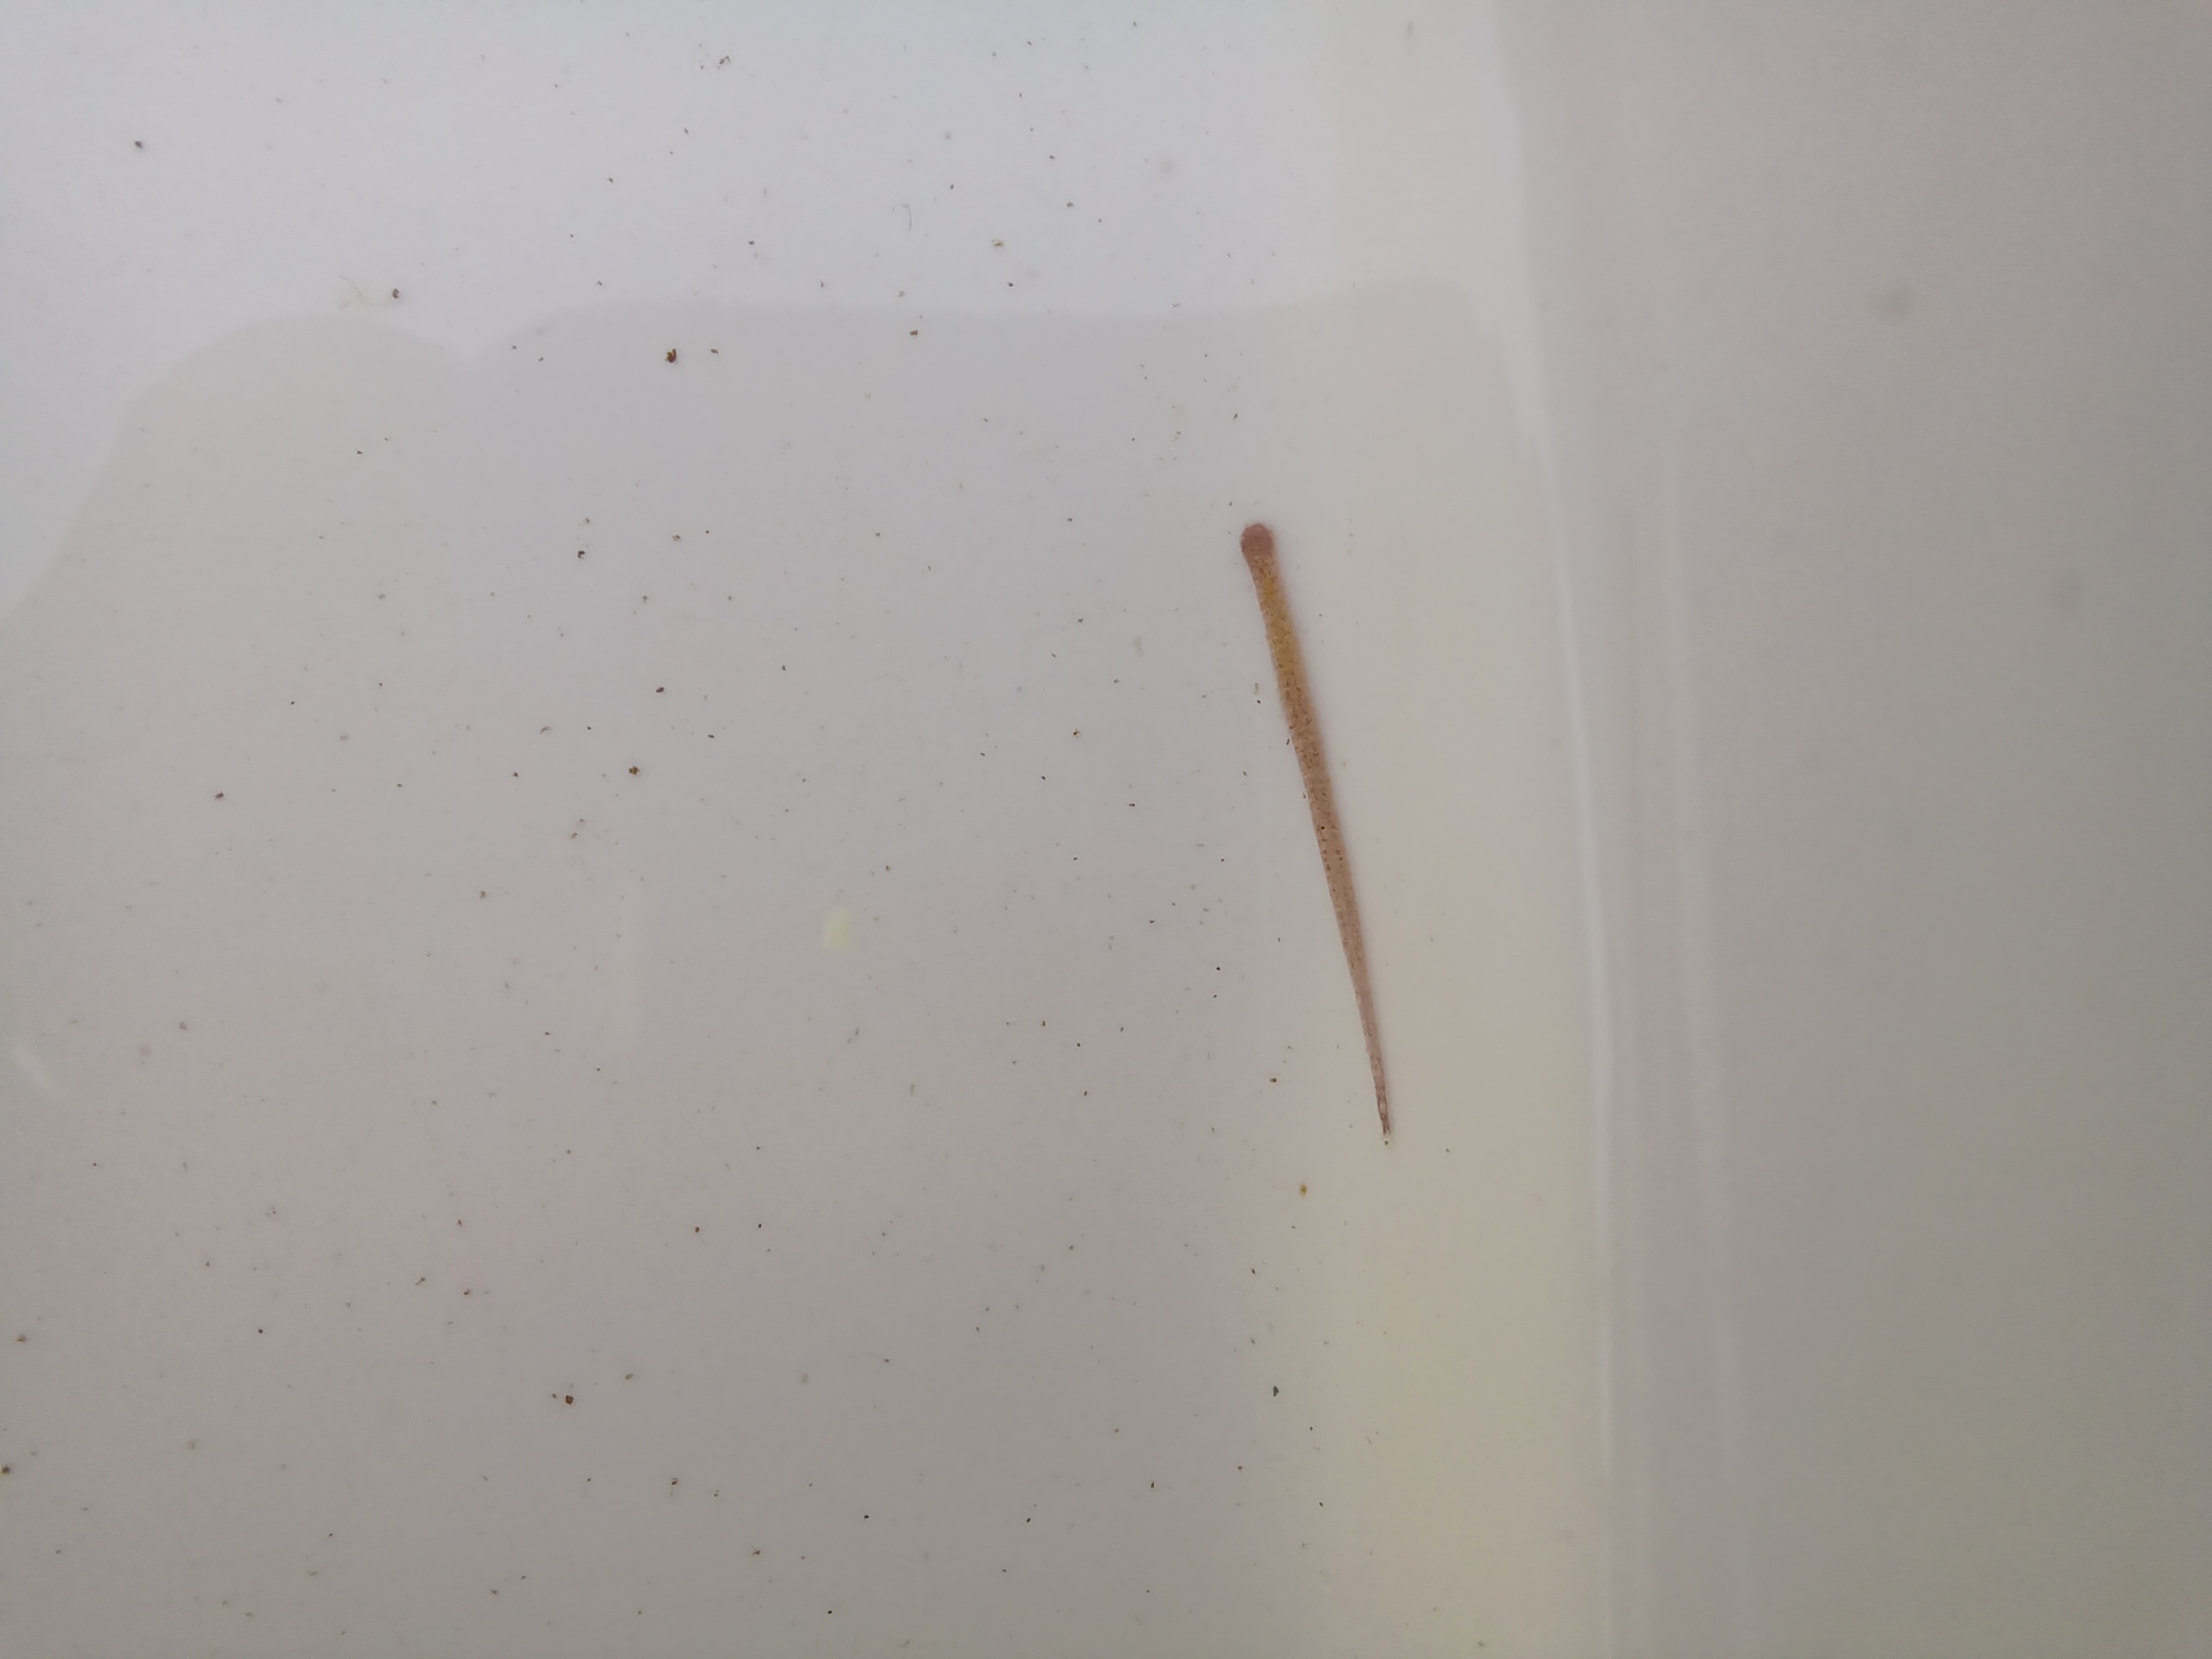
Macroinvertebrate group: leeches